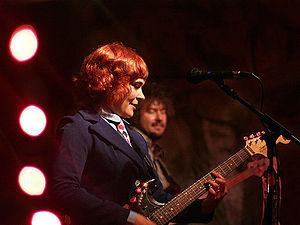
Dressy Bessy est un groupe de rock indépendant américain, originaire de Denver, dans le Colorado. Il est formé en 1996 et associé au collectif Elephant Six.